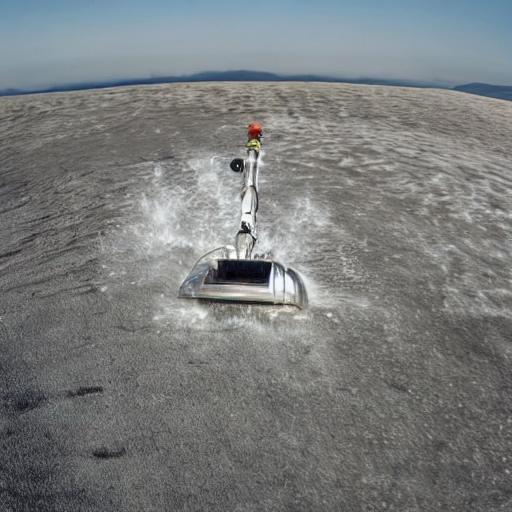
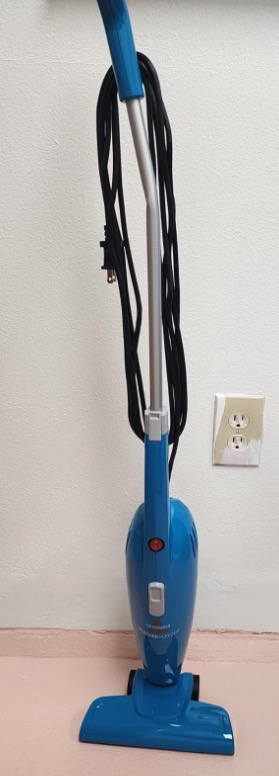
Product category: items_vacuum
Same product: no